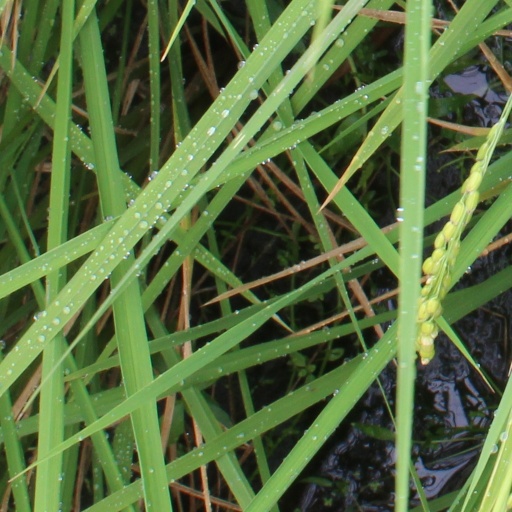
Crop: rice